Neural oscillation

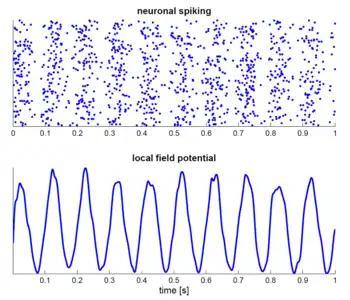
Simulation of neural oscillations at 10 Hz. Upper panel shows spiking of individual neurons (with each dot representing an individual action potential within the population of neurons), and the lower panel the local field potential reflecting their summed activity. Figure illustrates how synchronized patterns of action potentials may result in macroscopic oscillations that can be measured outside the scalp. When these neural oscillation patterns of synchronization break down, a reduction of signal intensity occurs.

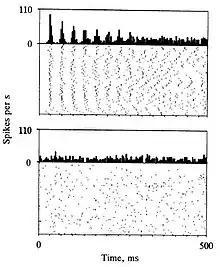
Autocorrelations and spike raster plots of two single-units recorded from the secondary somatosensory cortex of a monkey. The top neuron is oscillating spontaneously at approximately 30 Hz. The bottom neuron is not oscillating.

Neural oscillations, or brainwaves, are rhythmic or repetitive patterns of neural activity in the central nervous system. Neural tissue can generate oscillatory activity in many ways, driven either by mechanisms within individual neurons or by interactions between neurons. In individual neurons, oscillations can appear either as oscillations in membrane potential or as rhythmic patterns of action potentials, which then produce oscillatory activation of post-synaptic neurons. At the level of neural ensembles, synchronized activity of large numbers of neurons can give rise to macroscopic oscillations, which can be observed in an electroencephalogram. Oscillatory activity in groups of neurons generally arises from feedback connections between the neurons that result in the synchronization of their firing patterns. The interaction between neurons can give rise to oscillations at a different frequency than the firing frequency of individual neurons. A well-known example of macroscopic neural oscillations is alpha activity.